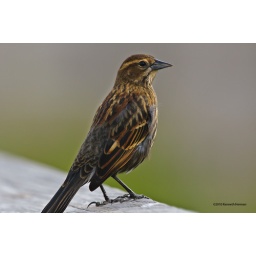
A female Red Winged Blackbird in her brown Plumage.I used a Nikon D300s 400mm f/2.8 Lens and 2x Teleconverter.